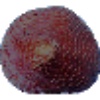
Label: Salak 1